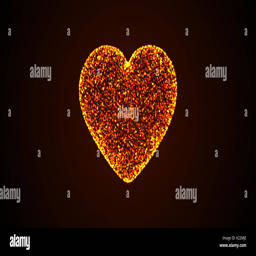
abstract background of a heart made up of particles .